Mundeshwari Temple

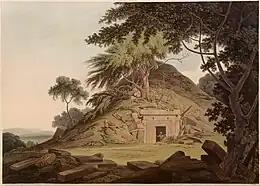

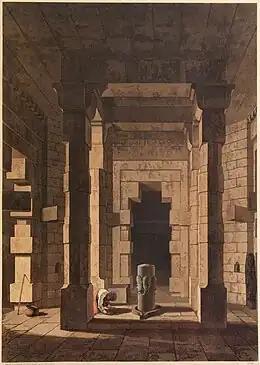
Interior of temple as painted by Thomas Daniell ca. 1790

An inscription was found "in debris around the temple", which mentioned year 30 (of an unknown era) and a local ruler Mahārāja Udayasena (otherwise unknown), and the form of the letters indicated a post-Gupta date. If the era being used was the regnalHarsha, it would yield a date of 636 CE. However, Neuss argues from the palaeography of the inscription that it was most likely written 570-590 CE. The inscription mentions the existence of some religious establishments which were existing there by this time.